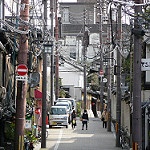
Label: street